L. Subramaniam

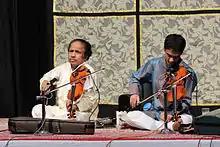
Performance with his son Ambi Subramaniam at Bharat Bhavan Bhopal

Since 1973, Subramaniam has amassed over 200 recordings to his credit, releasing several solo albums, recording collaborations with musicians Yehudi Menuhin, Stéphane Grappelli, Ruggiero Ricci and Jean-Pierre Rampal, further to making albums and performing with Ruggiero Ricci, Herbie Hancock, Joe Sample, Jean-Luc Ponty, Stanley Clarke John Handy, George Harrison and several others.